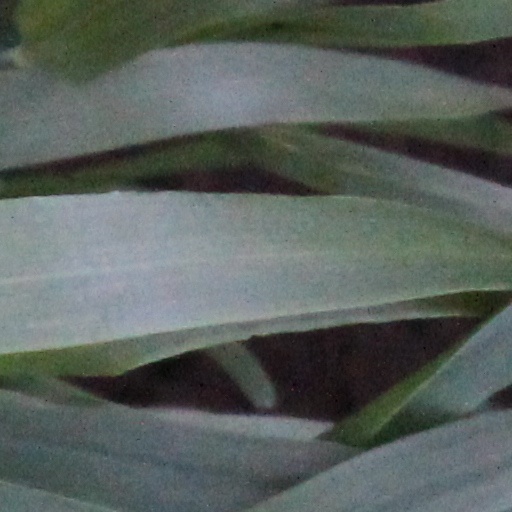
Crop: wheat